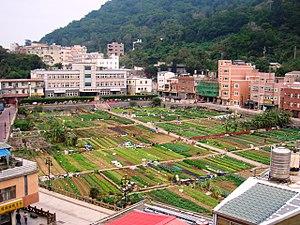
Nangan est une île des îles Matsu, un canton et le siège du comté de Lienchiang à Taïwan.